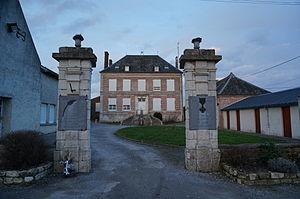
Vue de Cuirieux.
Cuirieux est une commune française située dans le département de l'Aisne, en région Hauts-de-France.